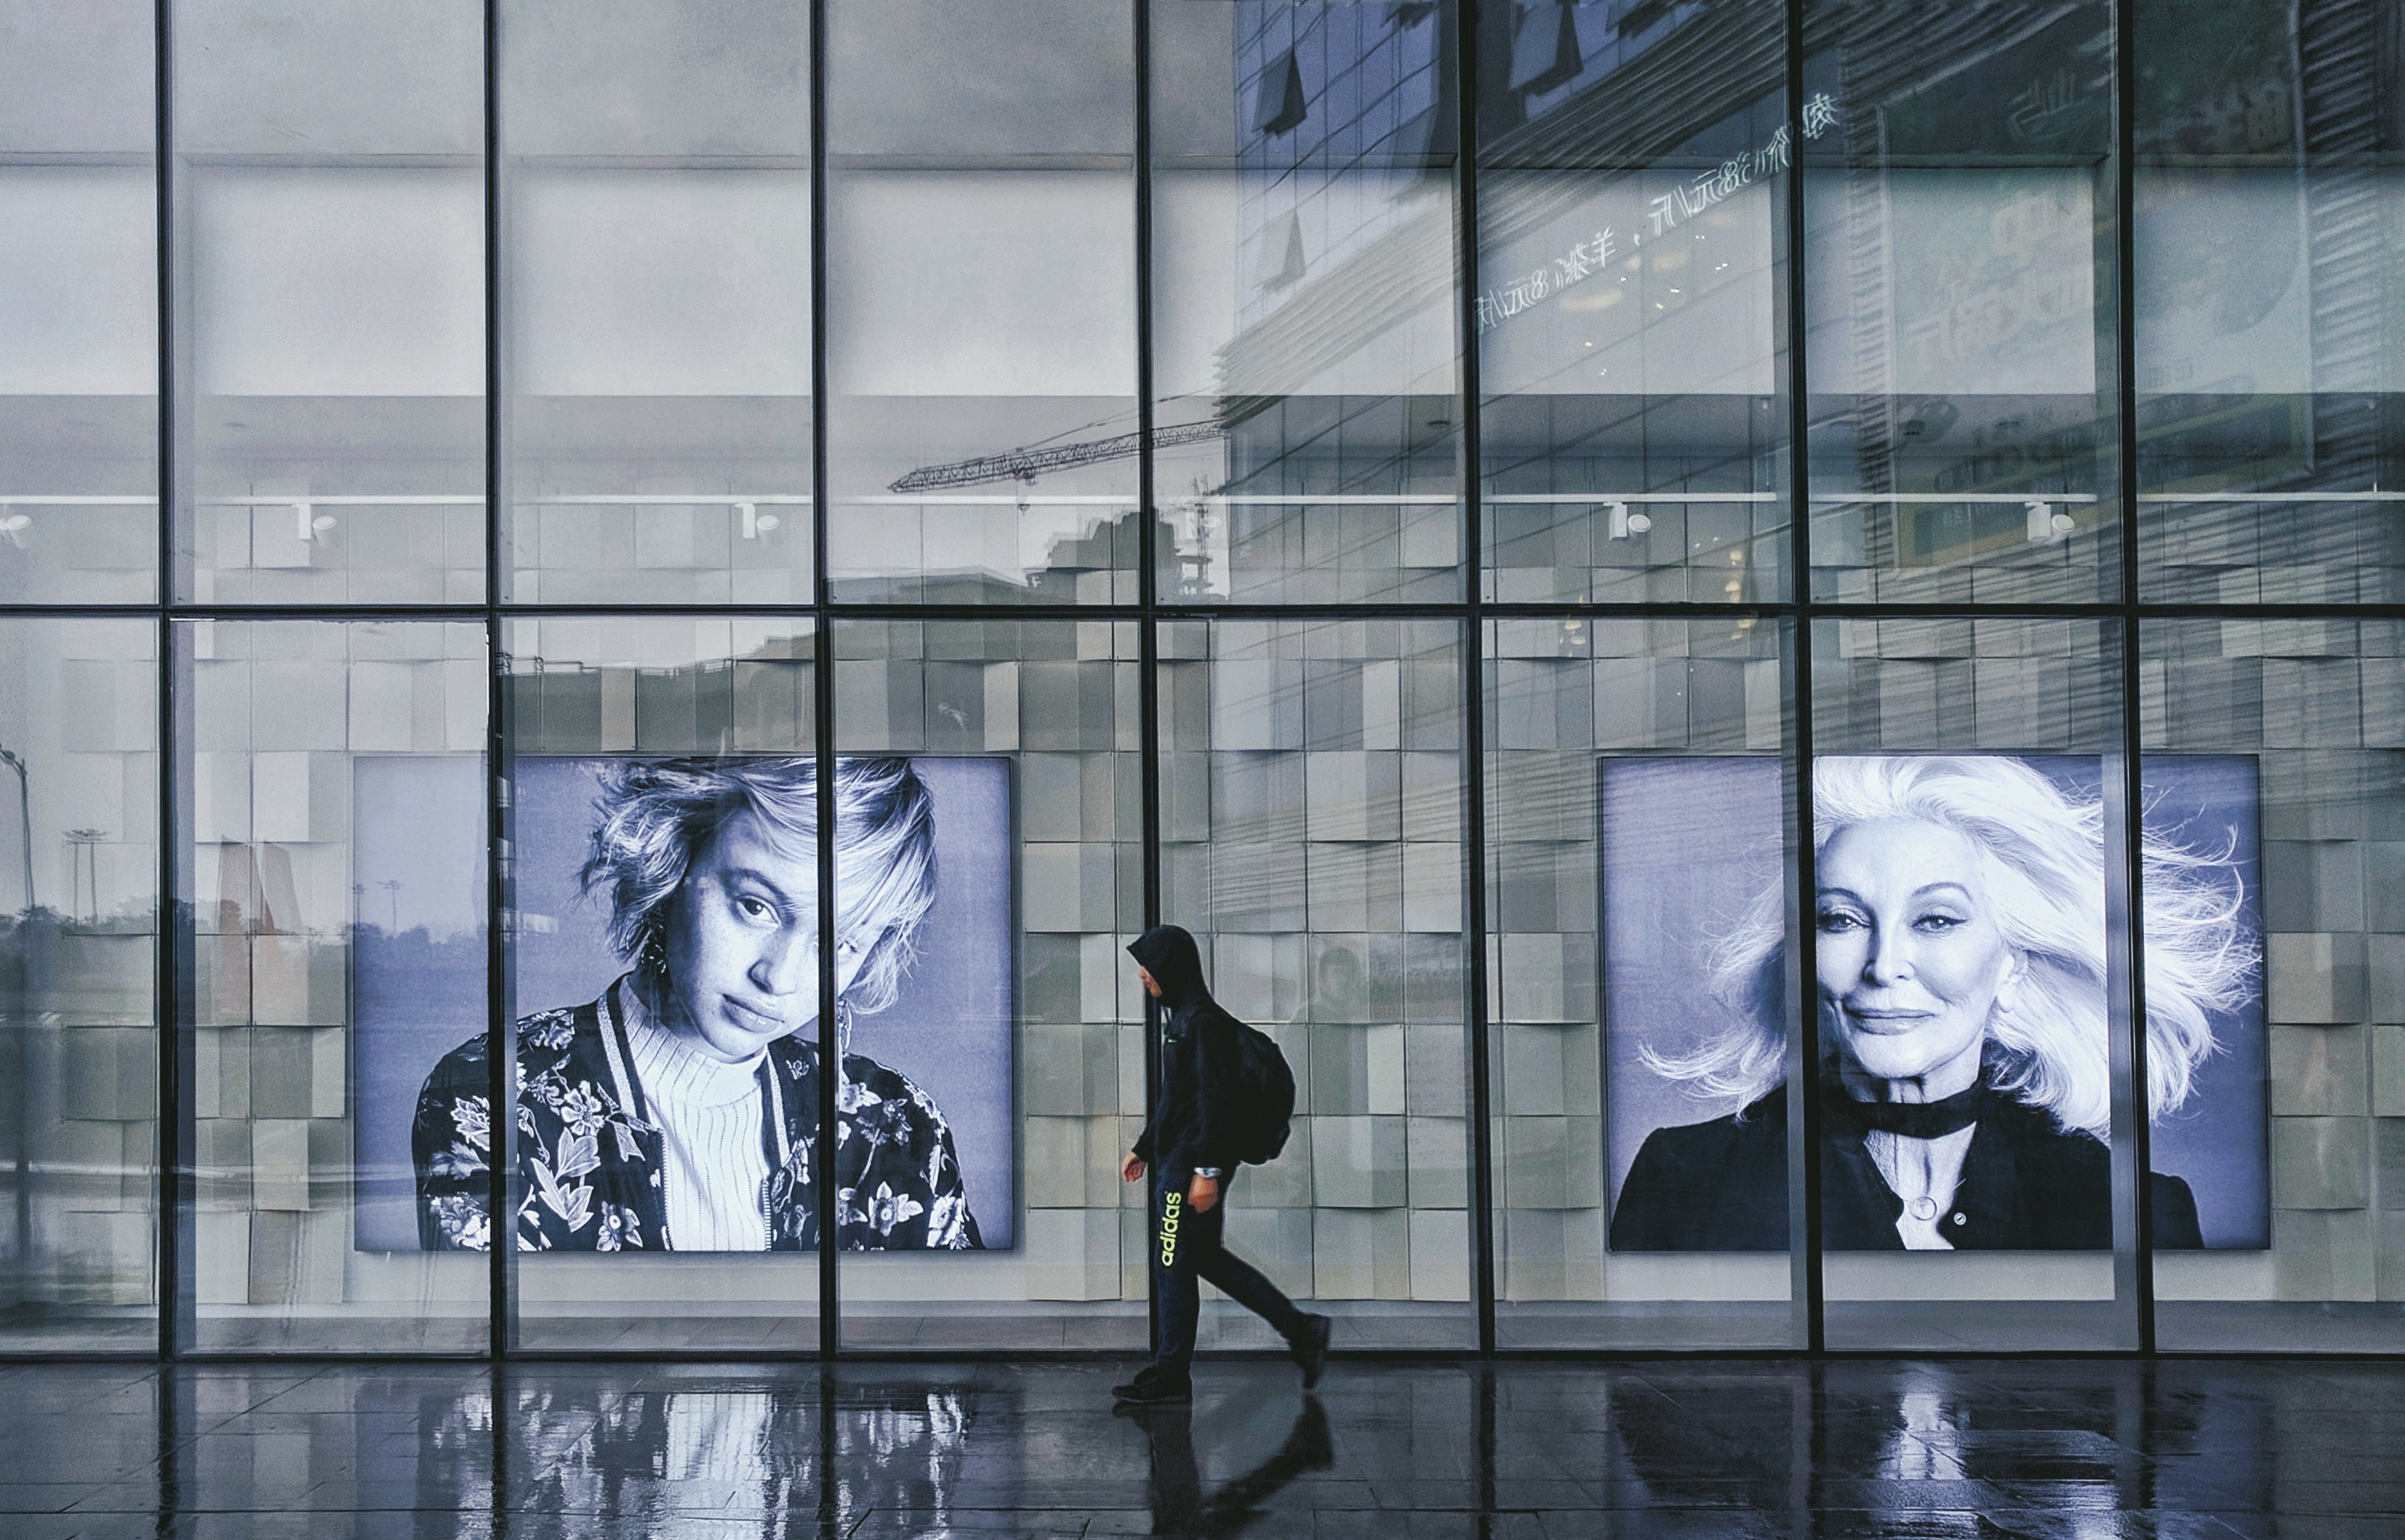
window, glass, wall, facade, art, design, tourist attraction, modern art, art gallery